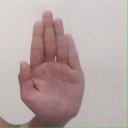
अक्षर: ध